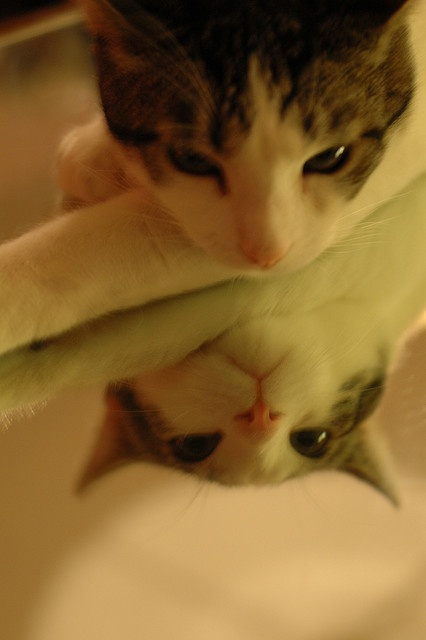
A cat laying on its arm looking at a mirror.
A gray and white cat watching himself in the mirror.
The cat lies on a mirror and its reflection looks back up at it.
a cat being reflected in a mirror
A cat looking at it's reflection in a mirror